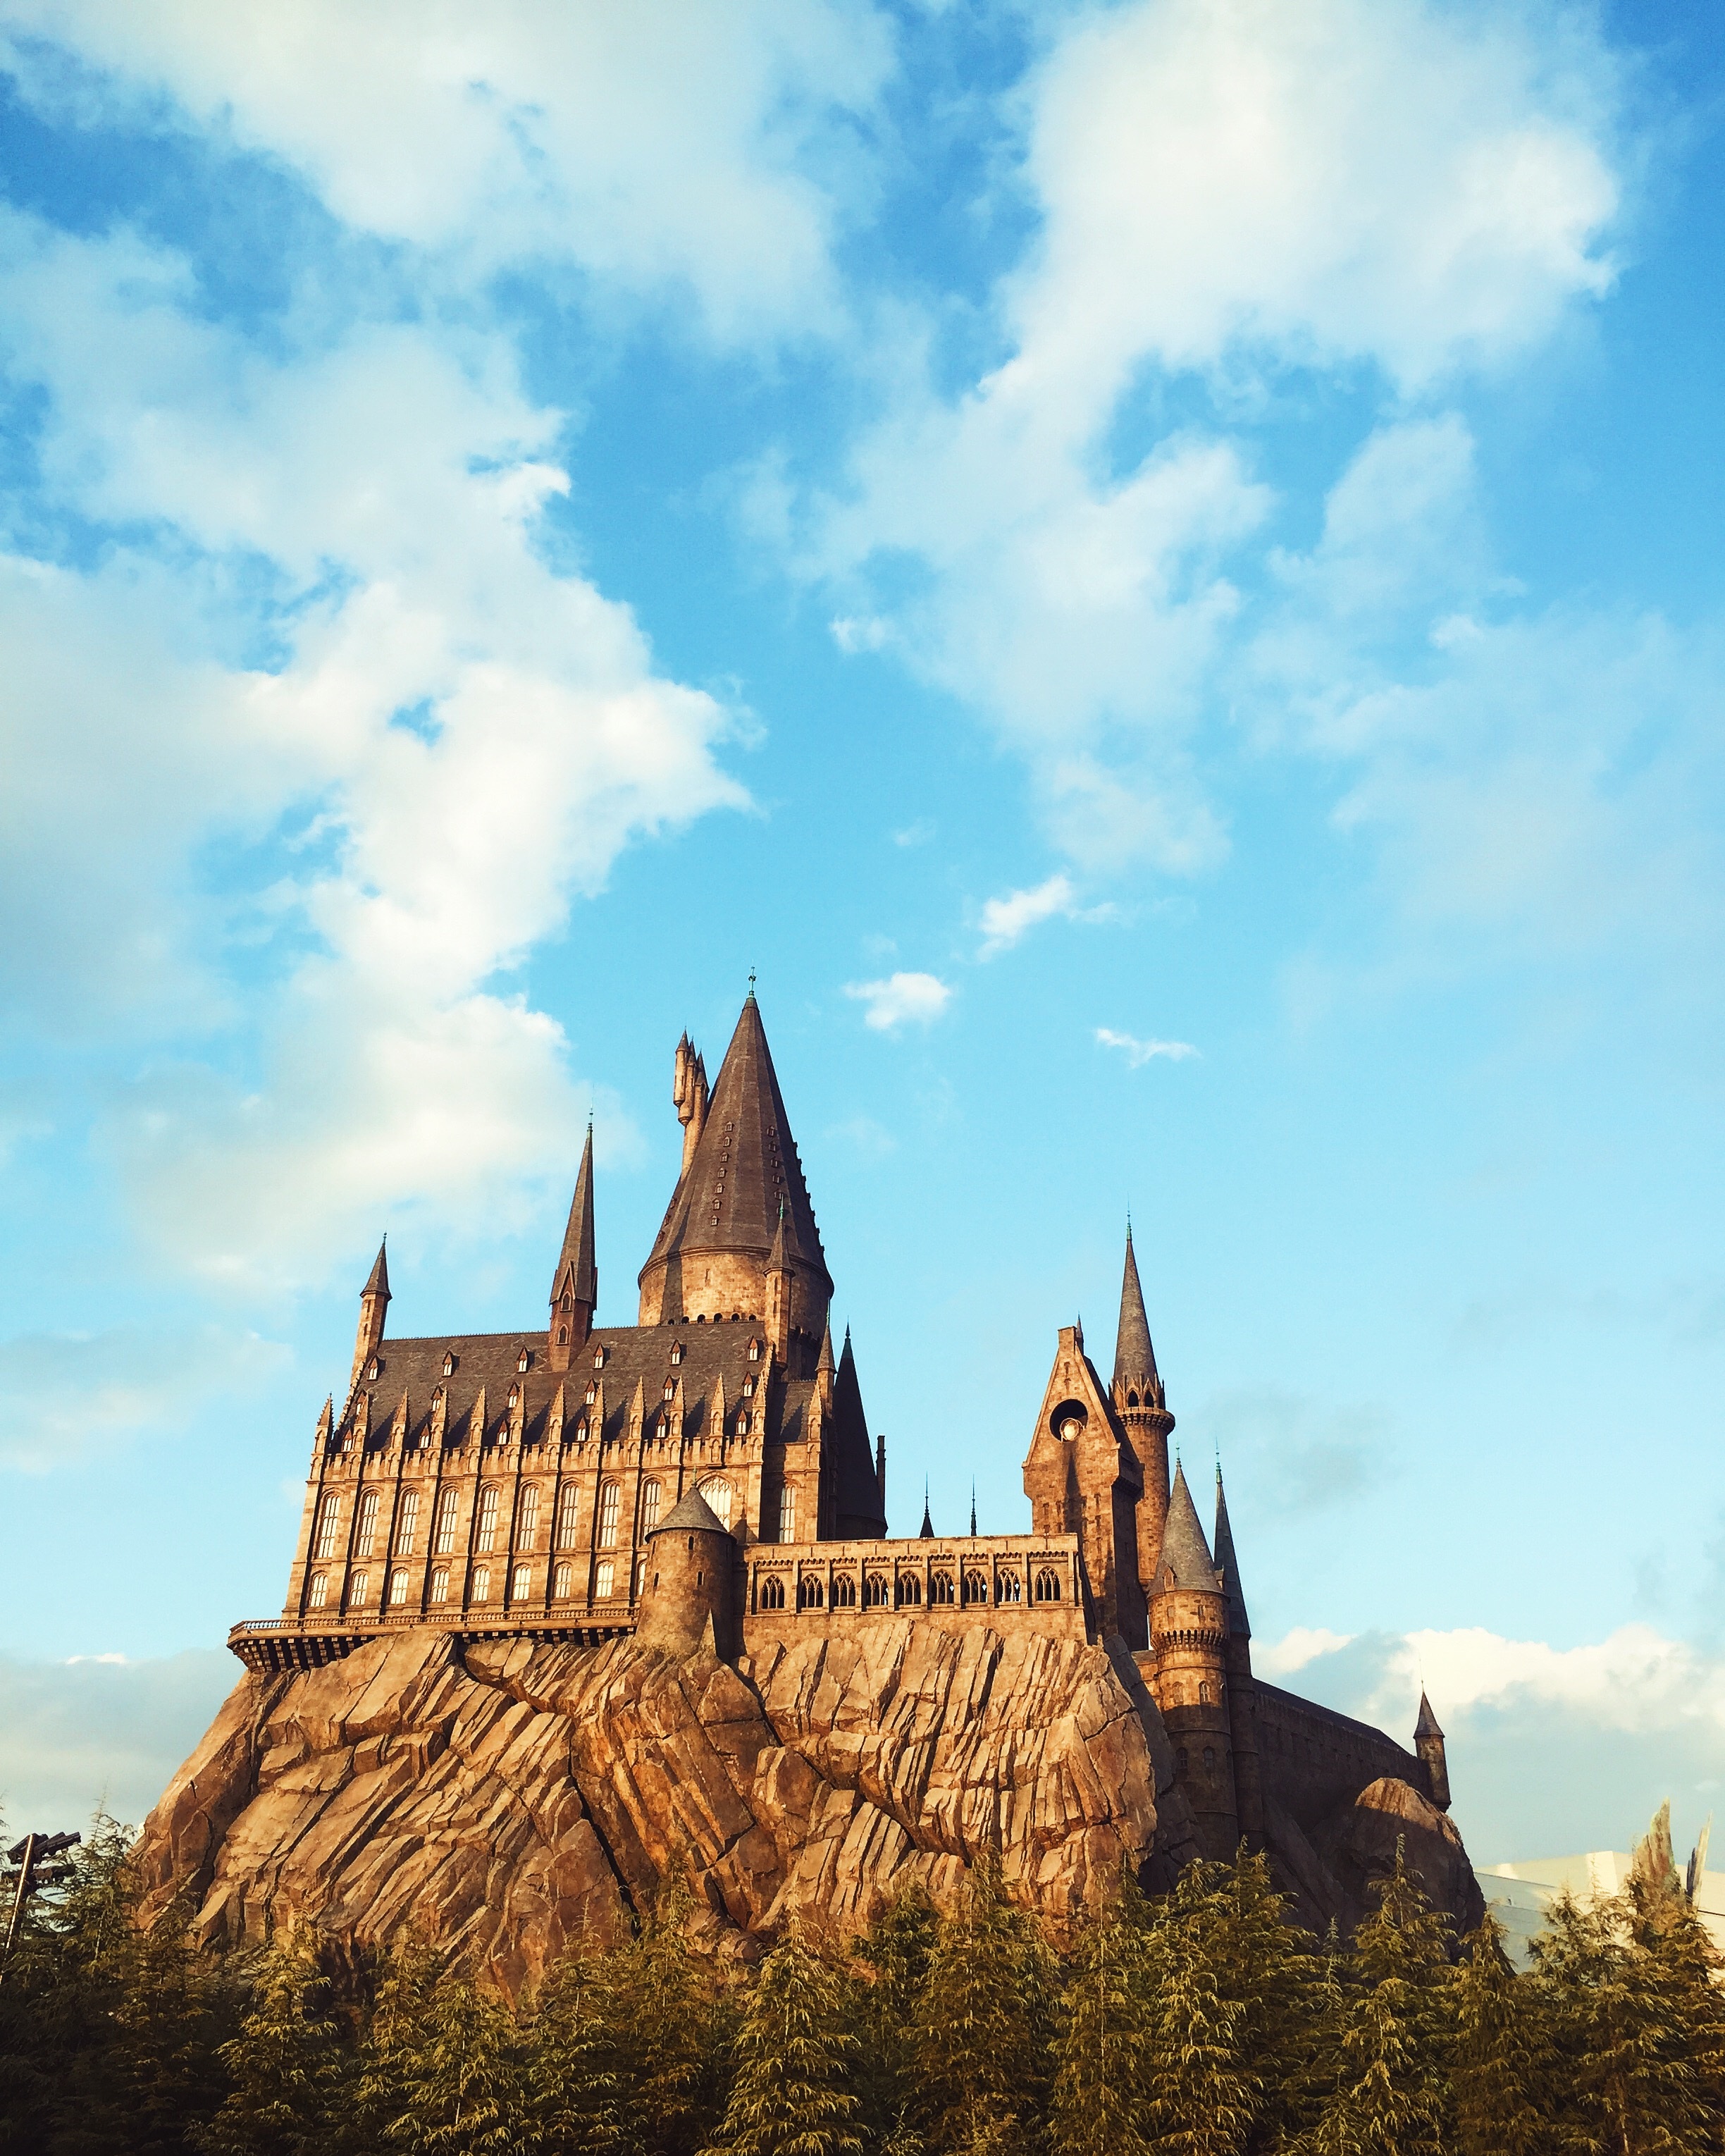
sky, building, chateau, tower, castle, landmark, harry potter, wand, hogwarts, magic, wizard, sorcery, dumbledore